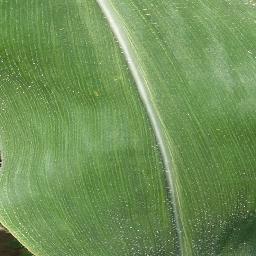
Label: Corn_(Maize)___Healthy